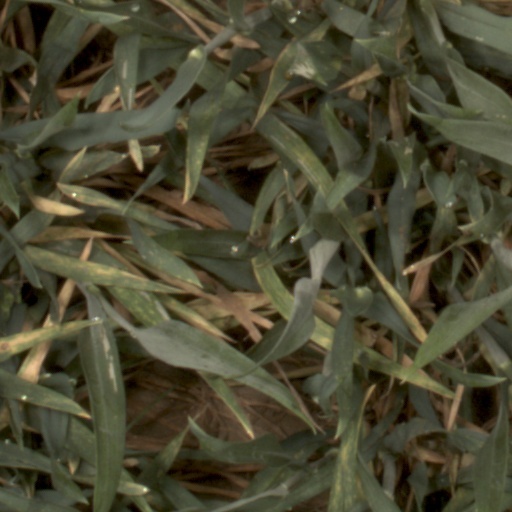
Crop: wheat